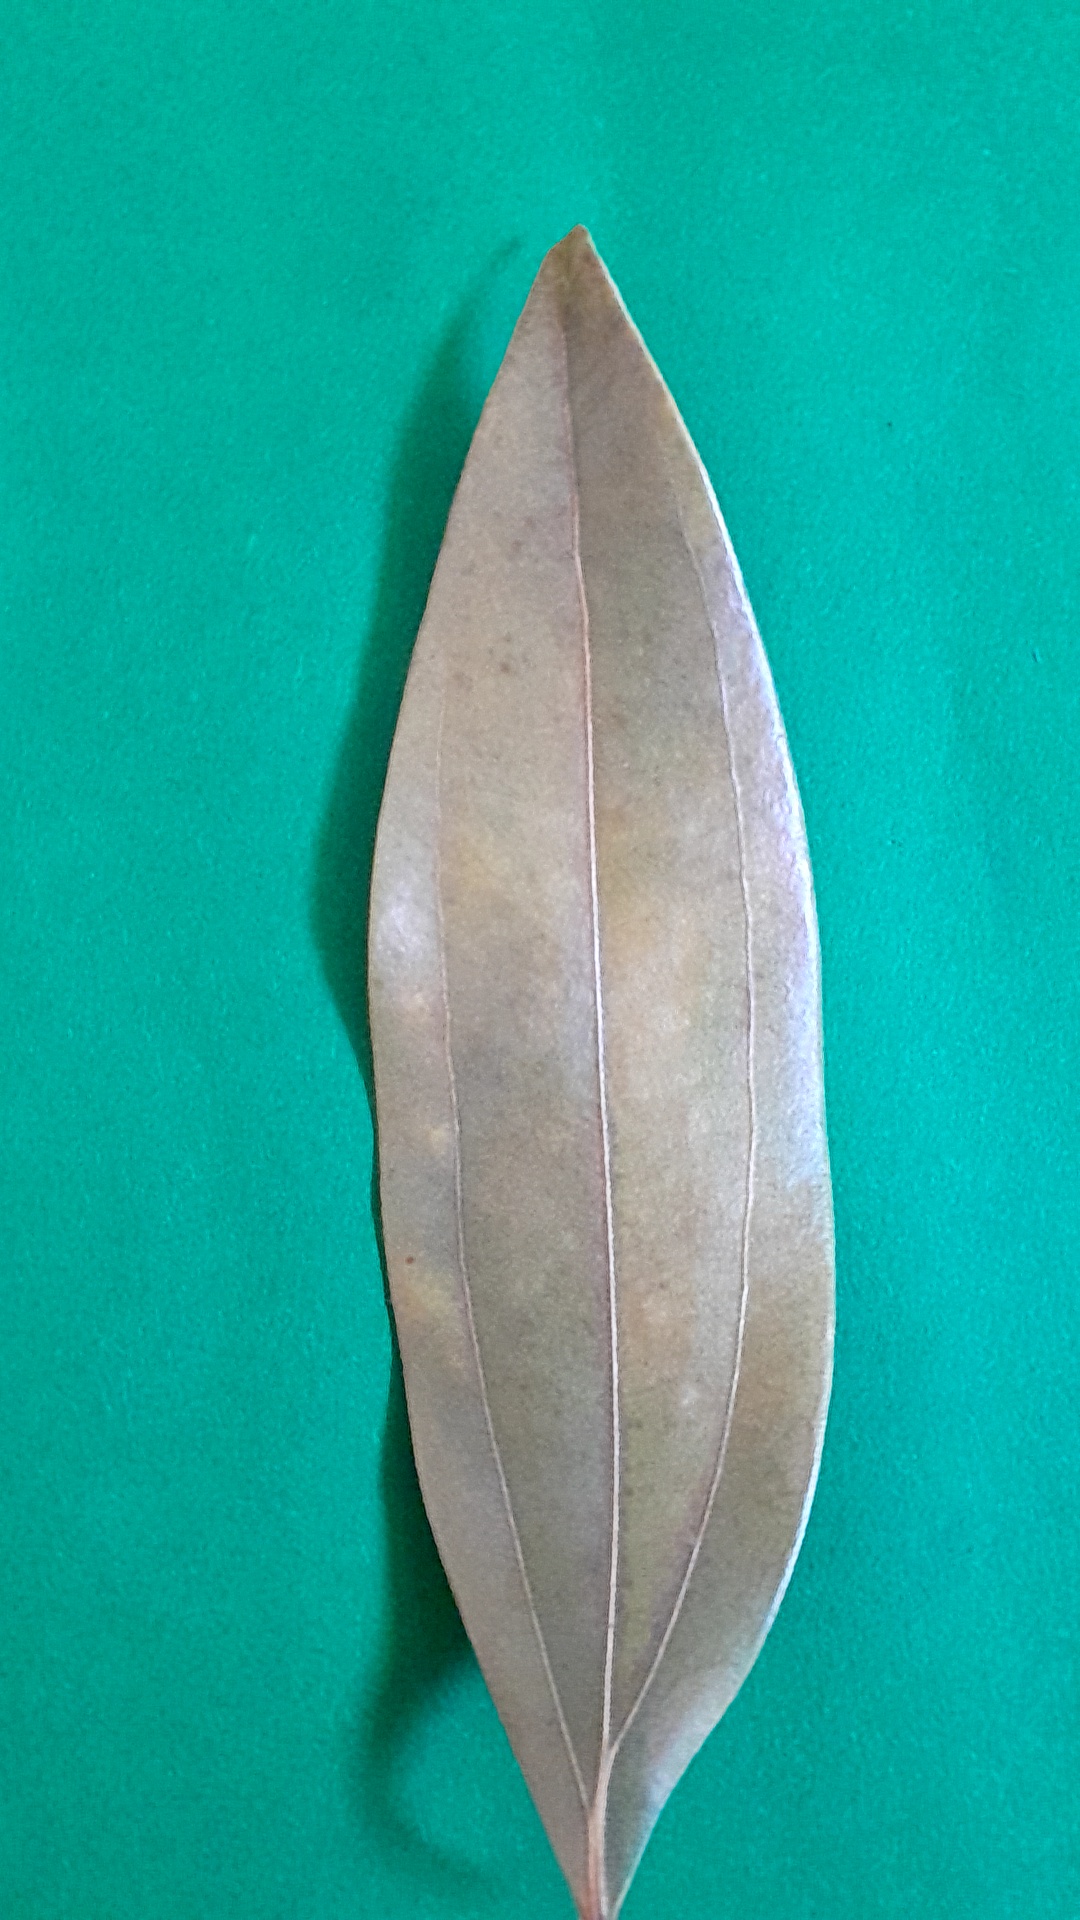
Label: Dry Leaf